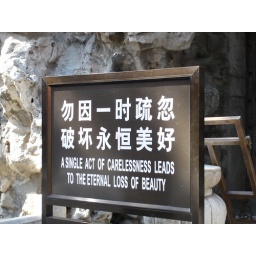
This sign at the base of the rock sculpture in the Imperial Garden warns users in poetic language to stay off the rocks.